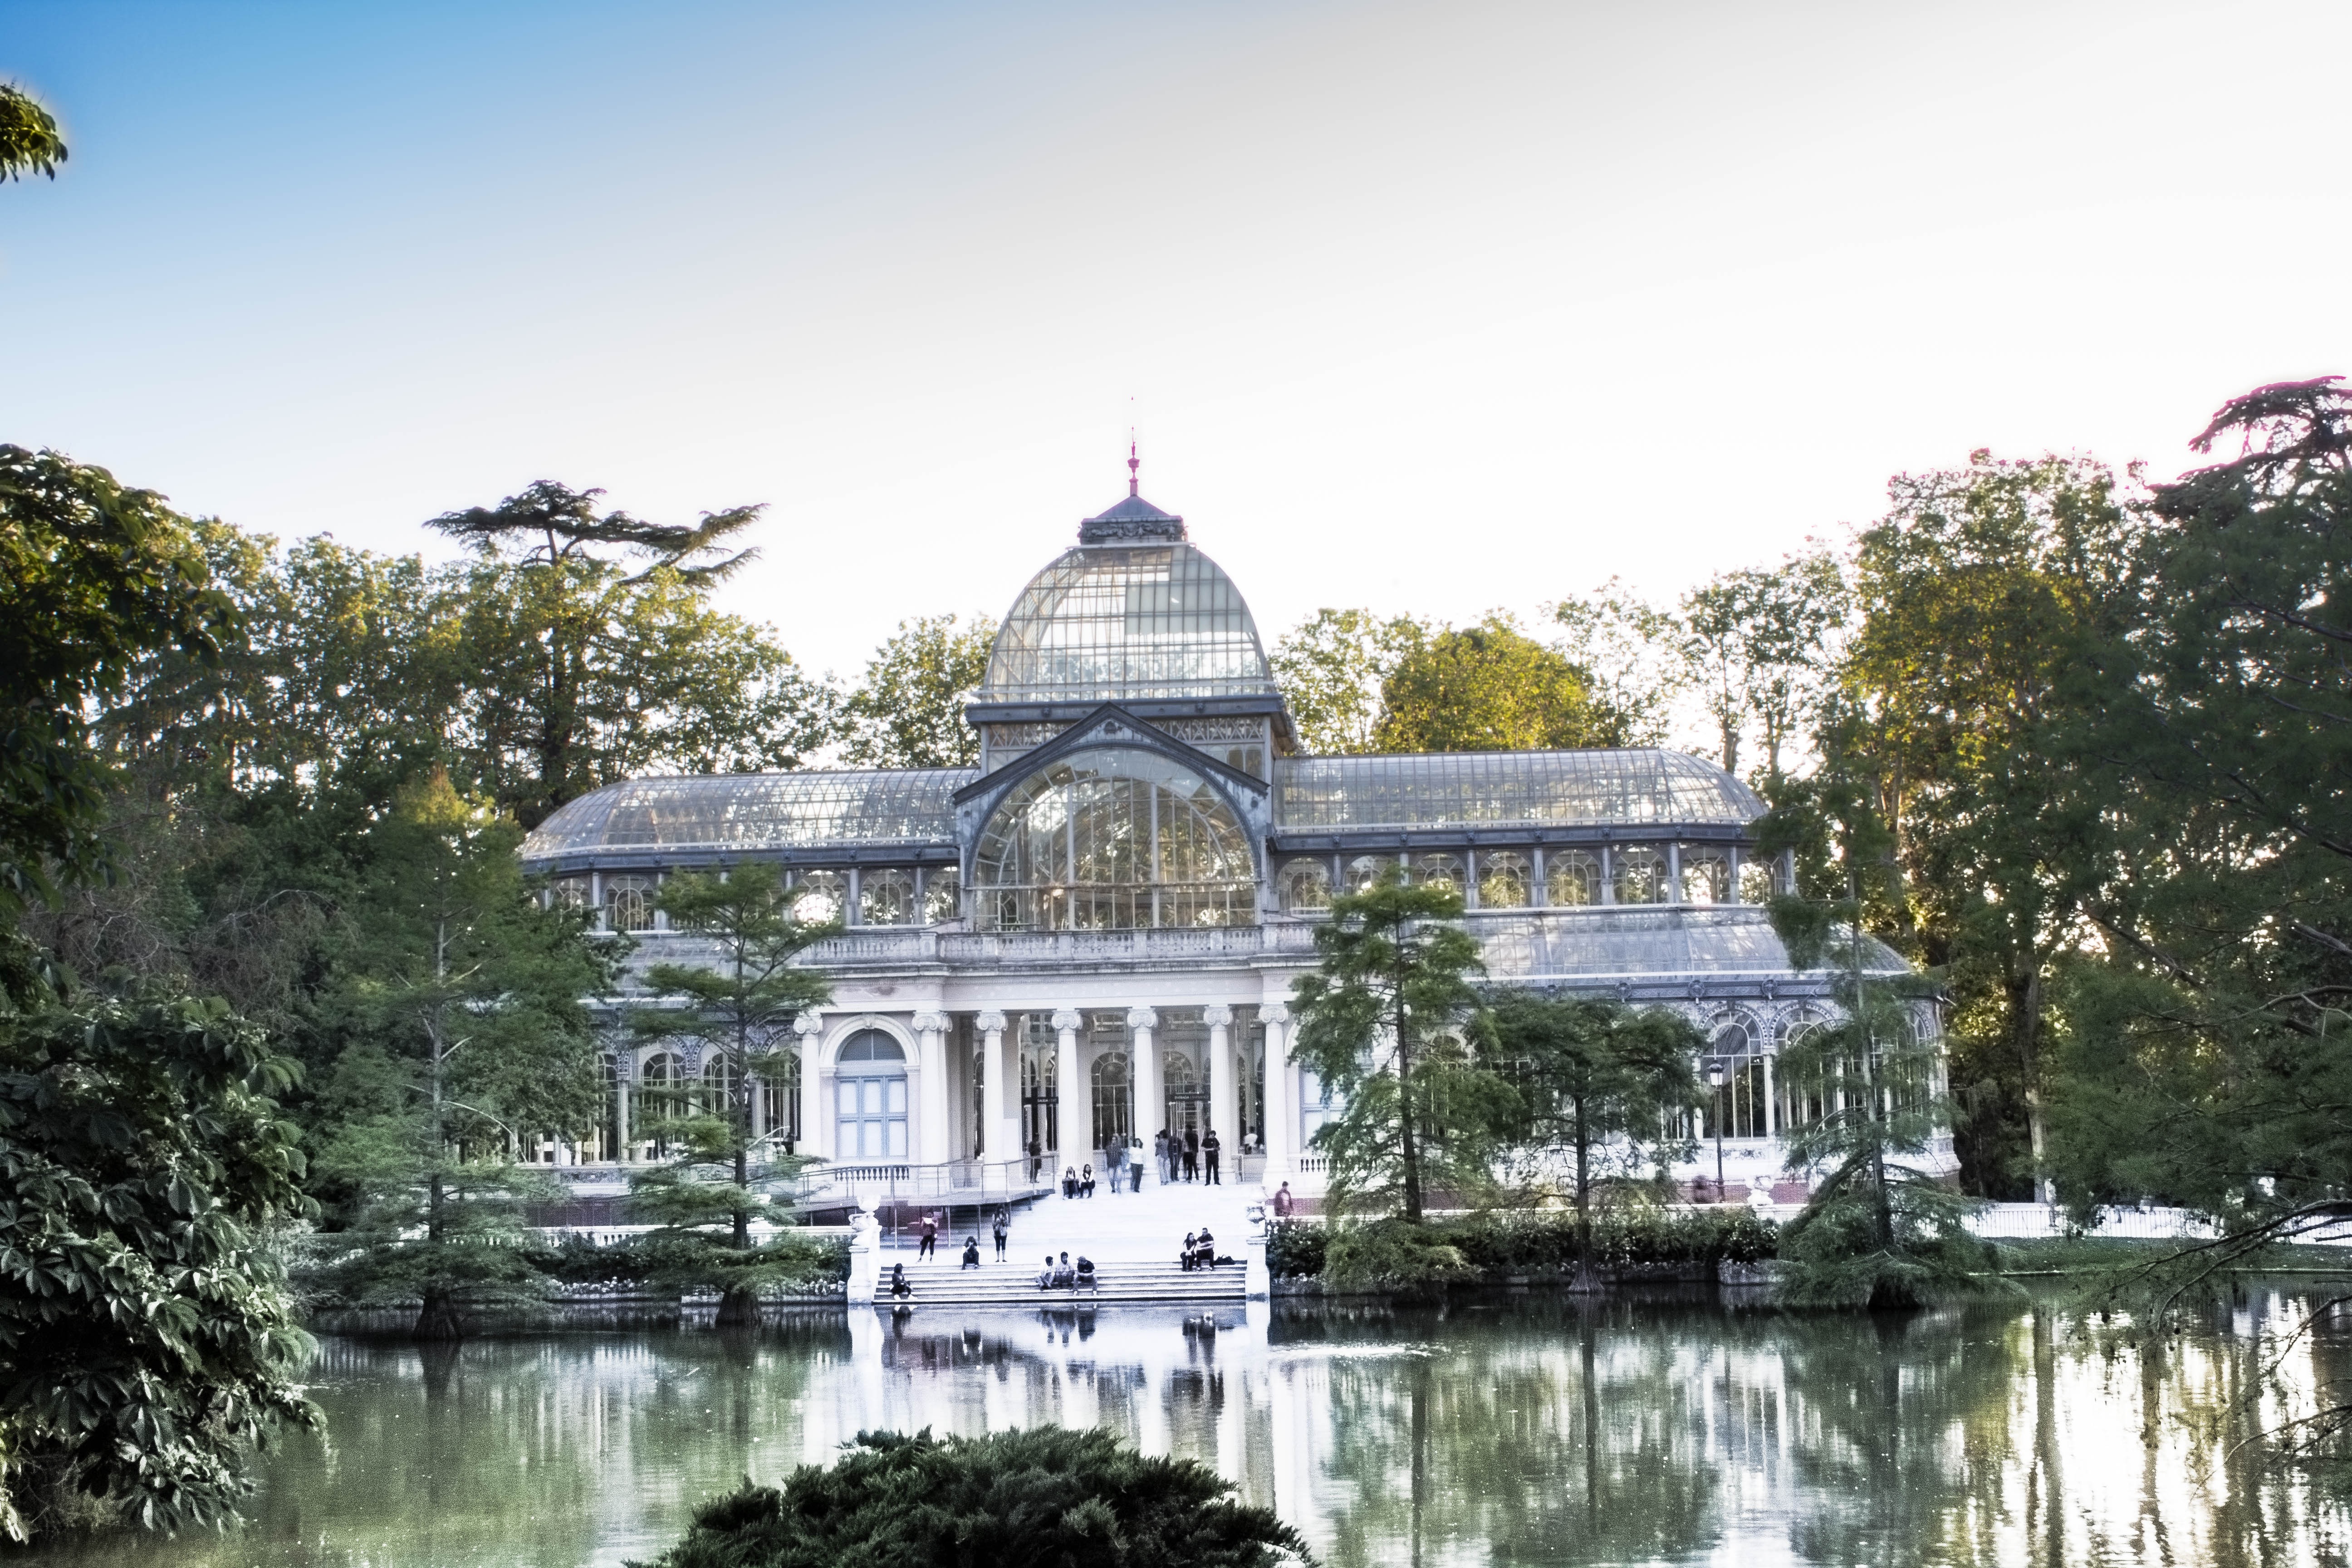
landscape, light, architecture, sky, lake, building, chateau, palace, pond, europe, green, reflection, peaceful, autumn, park, peace, landmark, stairway, tourism, old building, waterway, handrail, trees, capital, spain, luxury, gold, stairs, picturesque, madrid, culture, history, day, ducks, monumental, estate, escondido, kings, gala, retirement, luxurious, removal, natural light, exhibitions, crystal palace, parque del retiro, kings of spain, exhibition universal